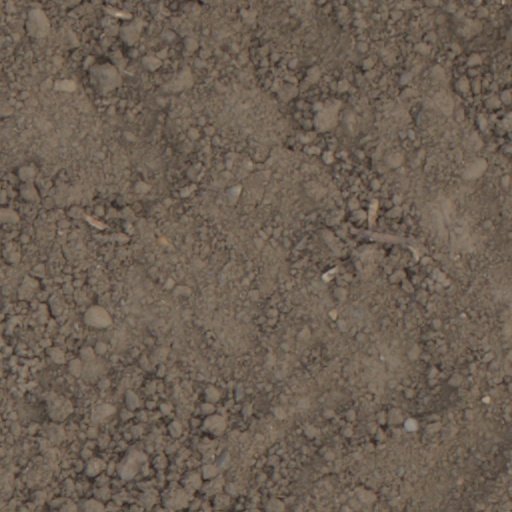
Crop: wheat